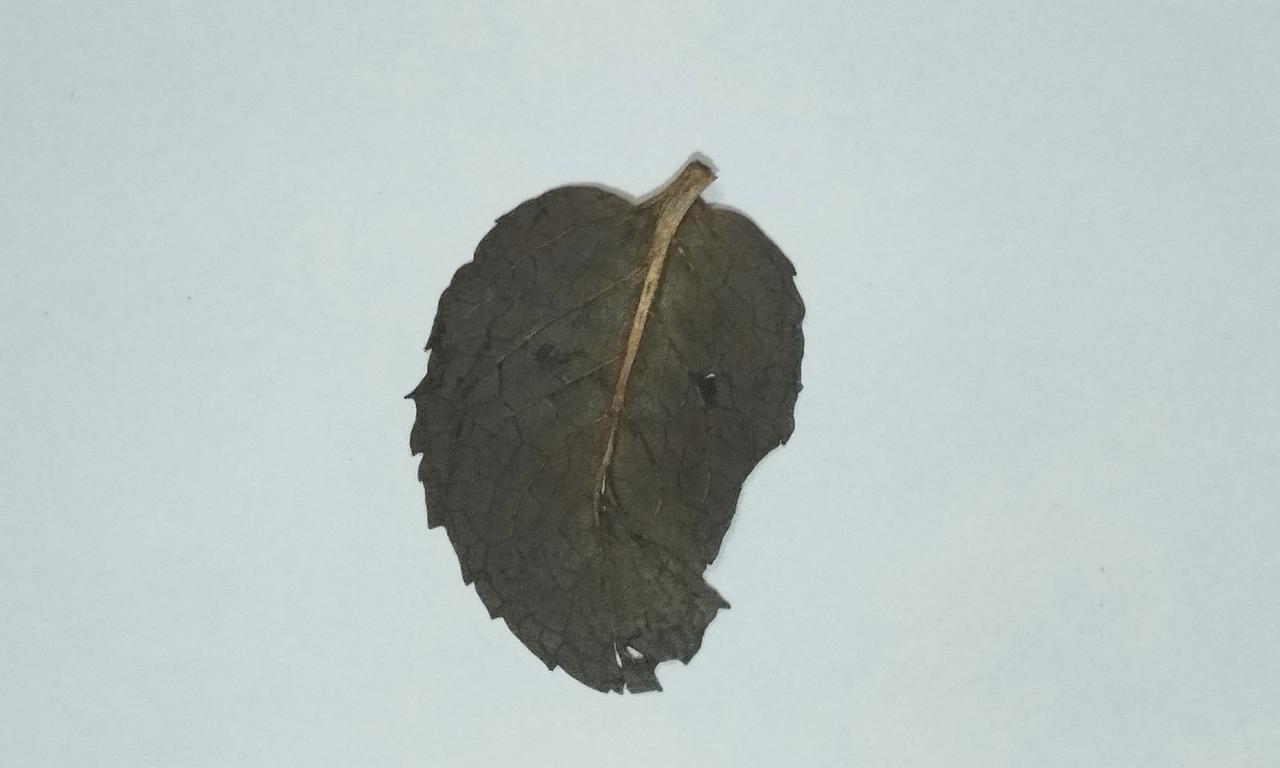
Label: Dried